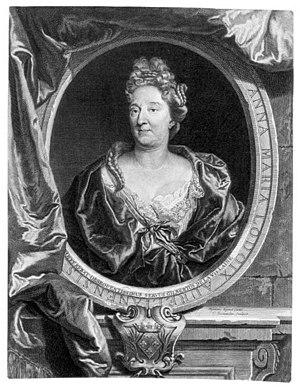
Anne-Marie-Louise d&#39
Le Catalogue des œuvres d'Hyacinthe Rigaud est la liste des tableaux actuellement connus du portraitiste Hyacinthe Rigaud ; lequel a acquis sa principale notoriété grâce à son célèbre portrait de Louis XIV en grand costume royal, peint en 1701.